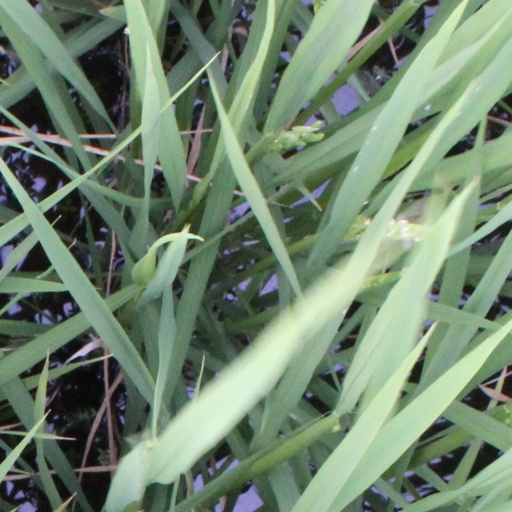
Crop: rice